Brixton (UK Parliament constituency)

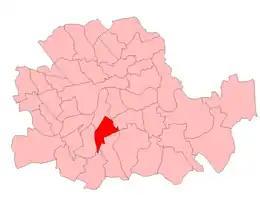
Brixton in London 1950–74

The final boundary change was made by the Representation of the People Act 1948, and came into effect at the 1950 general election. The 1948 Act introduced the term "borough constituency". Due to a population decrease in Lambeth, the number of constituencies in the borough was reduced from four to three. The new Lambeth Brixton Borough Constituency was defined as consisting of four wards of the metropolitan borough as they existed at the end of 1947: